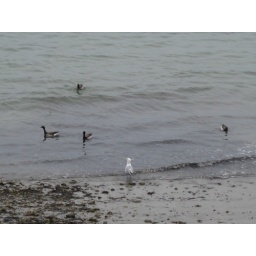
Ducks in the water on Mingo beach